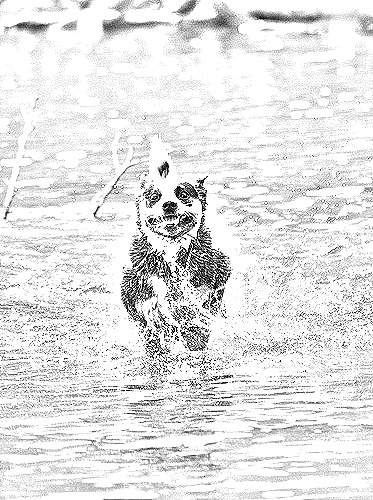
Portrait style: Sketch Portrait